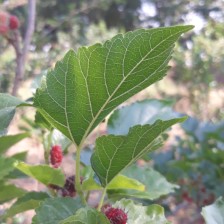
Variety: ChiangMai60